Citizens' Assembly (Ireland)

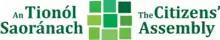
Bilingual logo of the Citizens' Assembly

The Citizens' Assembly ( and also known as We The Citizens) is a citizens' assembly established in Ireland in 2016 to consider several political questions including the Constitution of Ireland. Questions considered include: abortion, fixed term parliaments, referendums, population ageing, and climate change. Over 18 months a report is produced on each topic. The government is required to respond officially to the reports in the (parliament); responses have been given on three of the five topics.